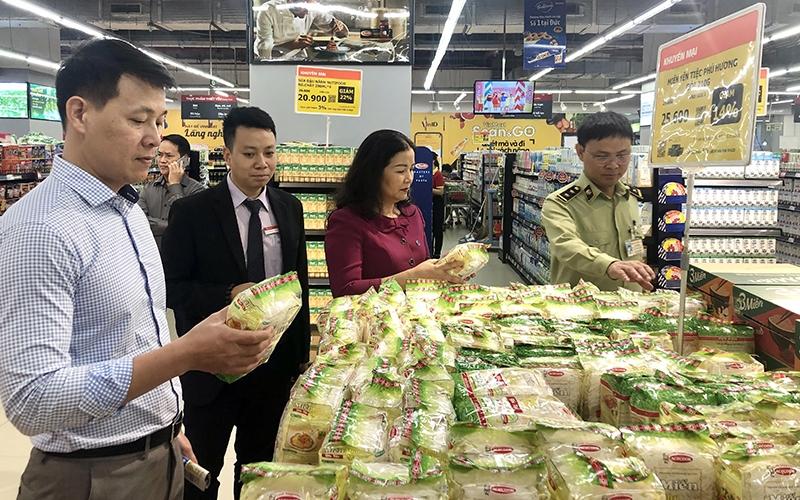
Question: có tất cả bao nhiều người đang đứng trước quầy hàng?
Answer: có bốn người đang đứng trước quầy hàng